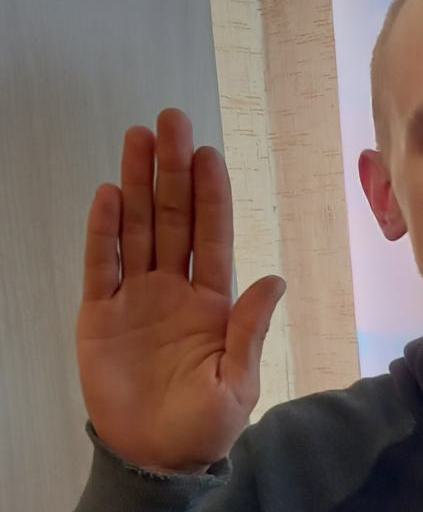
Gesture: stop